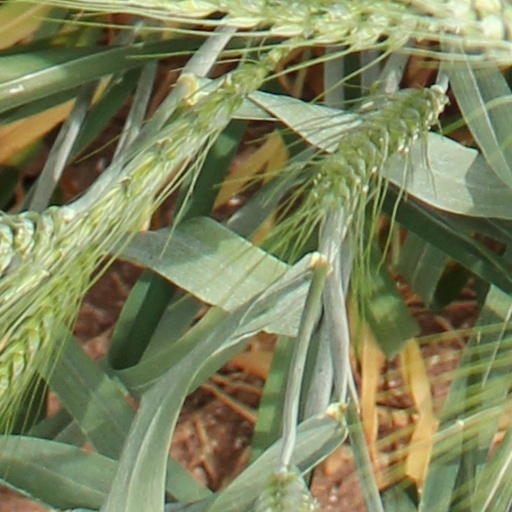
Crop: wheat